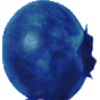
Label: huckleberry